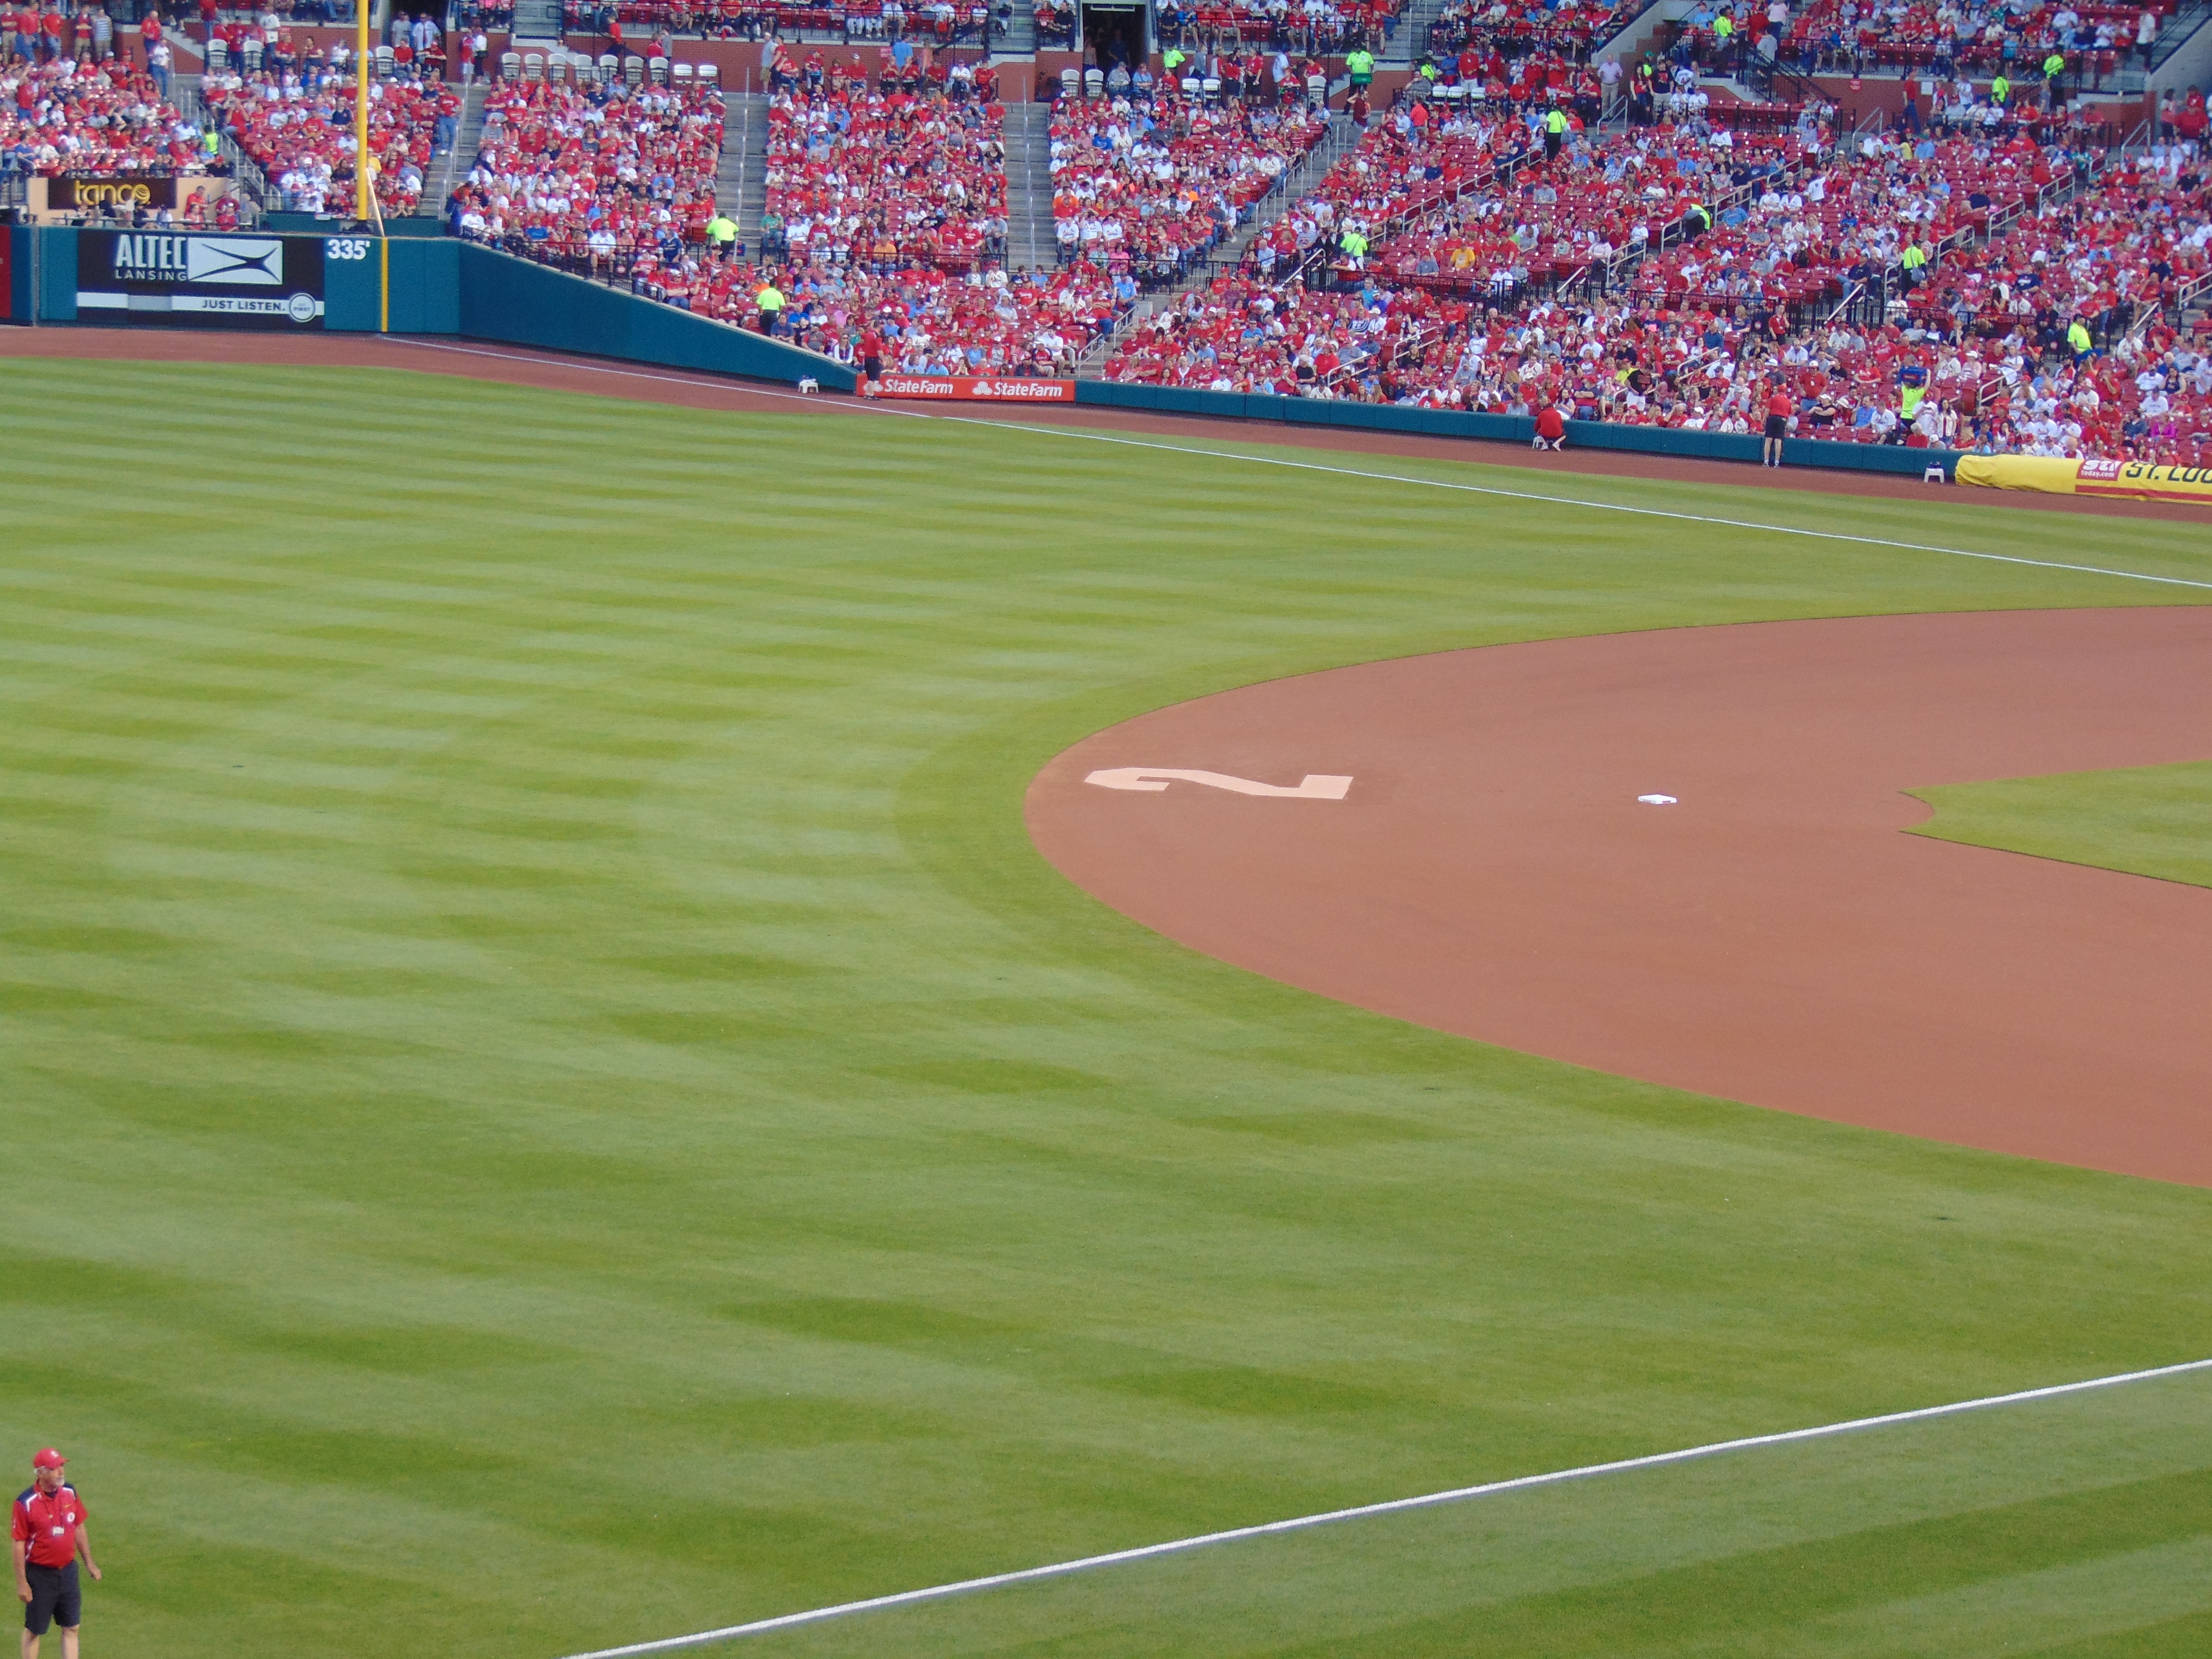
grass, structure, people, baseball, sport, field, game, green, professional, stadium, baseball field, outdoors, competition, american, fun, team, sports, ball, day, race track, diamond, base, league, ball game, outfield, baseball park, sport venue, soccer specific stadium